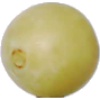
Label: Grape White 2